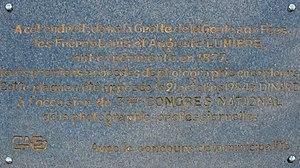
Plaque rappelant les expériences d‘Auguste et Louis Lumière à Dinard
Dinard est une commune française située dans le département d'Ille-et-Vilaine, en région Bretagne.
La goule ès Fées est une grotte marine située dans la commune de Dinard, département d'Ille-et-Vilaine.